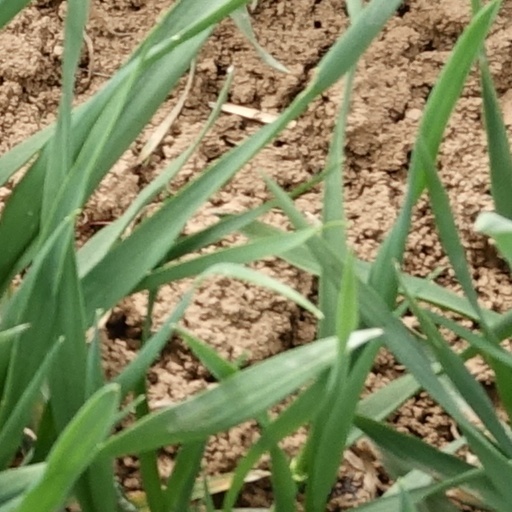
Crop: wheat